Rangaku

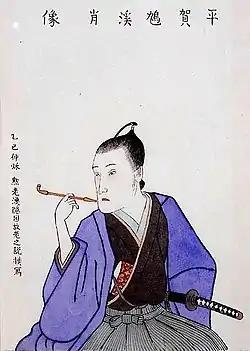
Hiraga Gennai (1729–79)

Following Commodore Perry's visit, the Netherlands continued to have a key role in transmitting Western know-how to Japan for some time. The Bakufu relied heavily on Dutch expertise to learn about modern Western shipping methods. Thus, the Nagasaki Naval Training Center was established in 1855 right at the entrance of the Dutch trading post of Dejima, allowing for maximum interaction with Dutch naval knowledge. From 1855 to 1859, education was directed by Dutch naval officers, before the transfer of the school to Tsukiji in Tokyo, where English educators became prominent.